Michael Hastings (journalist)

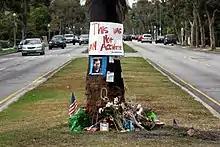
Tree at the Hastings crash site in July 2013. Coordinates:

Former U.S. National Coordinator for Security, Infrastructure Protection, and Counter-terrorism Richard A. Clarke said that what is known about the crash is "consistent with a car cyber attack." He was quoted as saying: "There is reason to believe that intelligence agencies for major powers—including the United States—know how to remotely seize control of a car. So if there were a cyber attack on [Hastings'] car — and I'm not saying there was, I think whoever did it would probably get away with it."